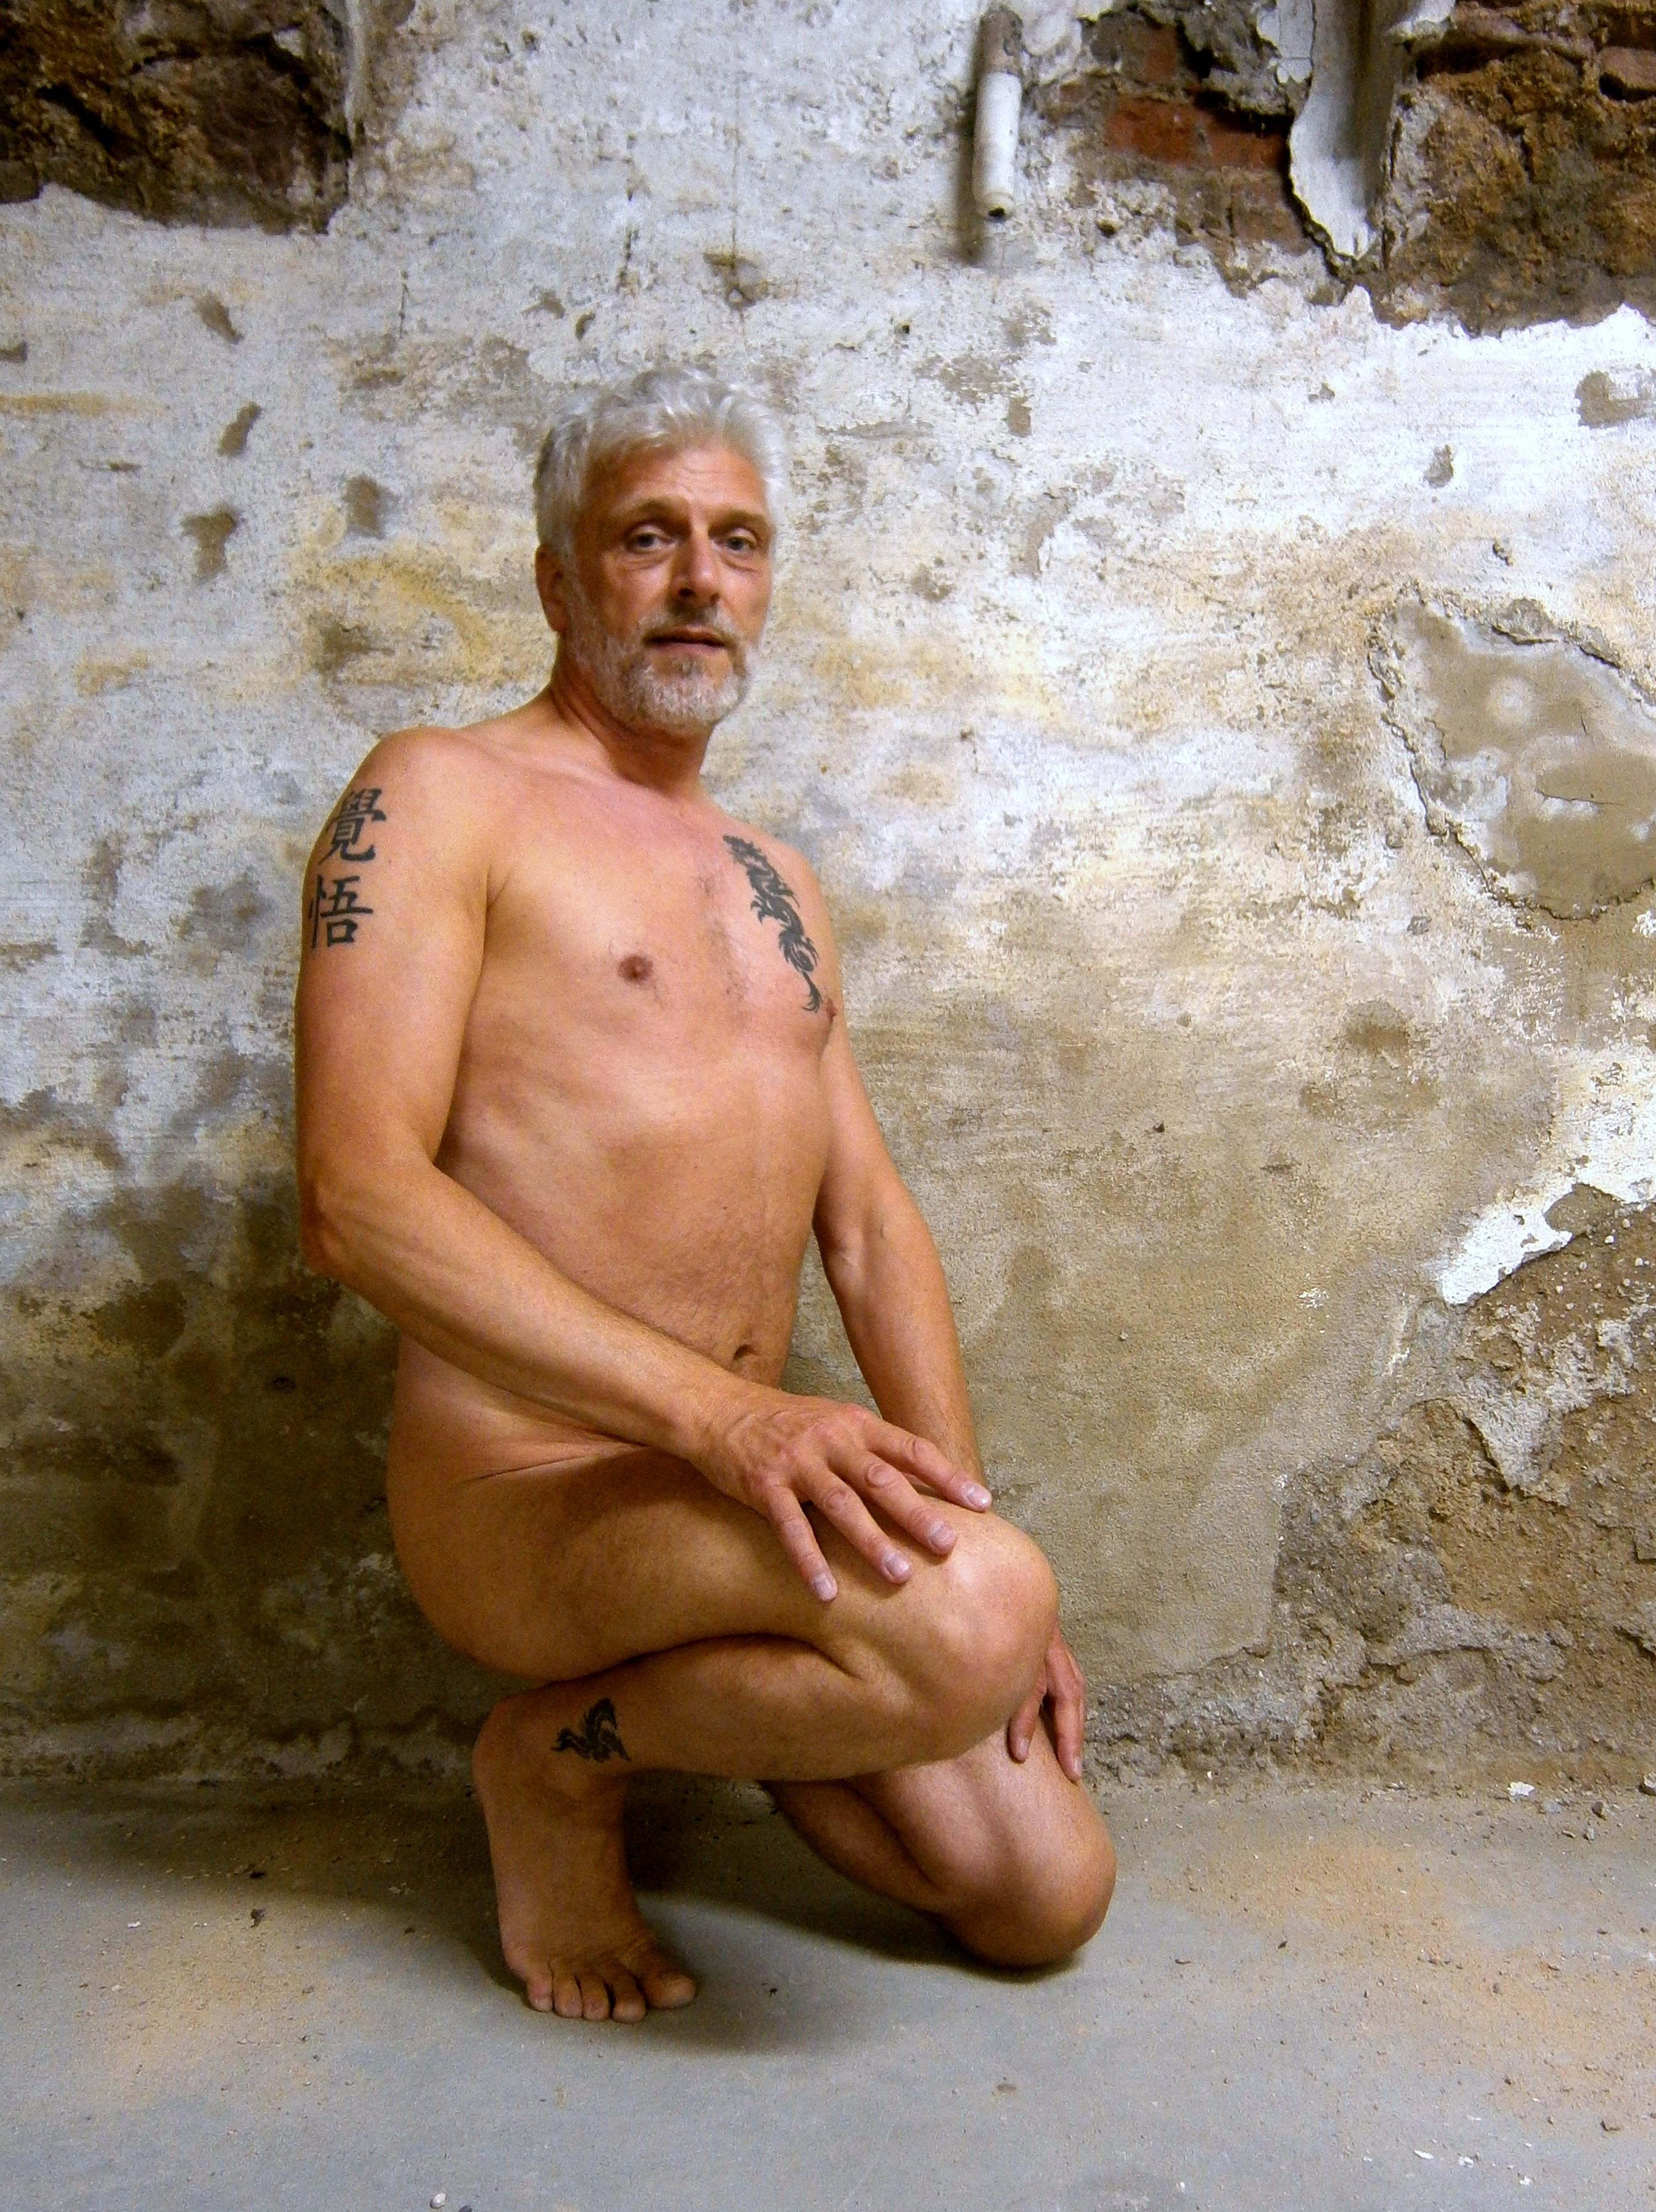
nudity, nude man, naked man, tattoo, chinese tattoo, japanese tattoo, dragon tattoo, Barechested, male, chest, trunk, muscle, stomach, sitting, abdomen, barefoot